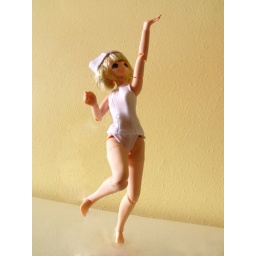
Almariel spiking a invisible beach ball in preparation for a hypothetical beach trip.